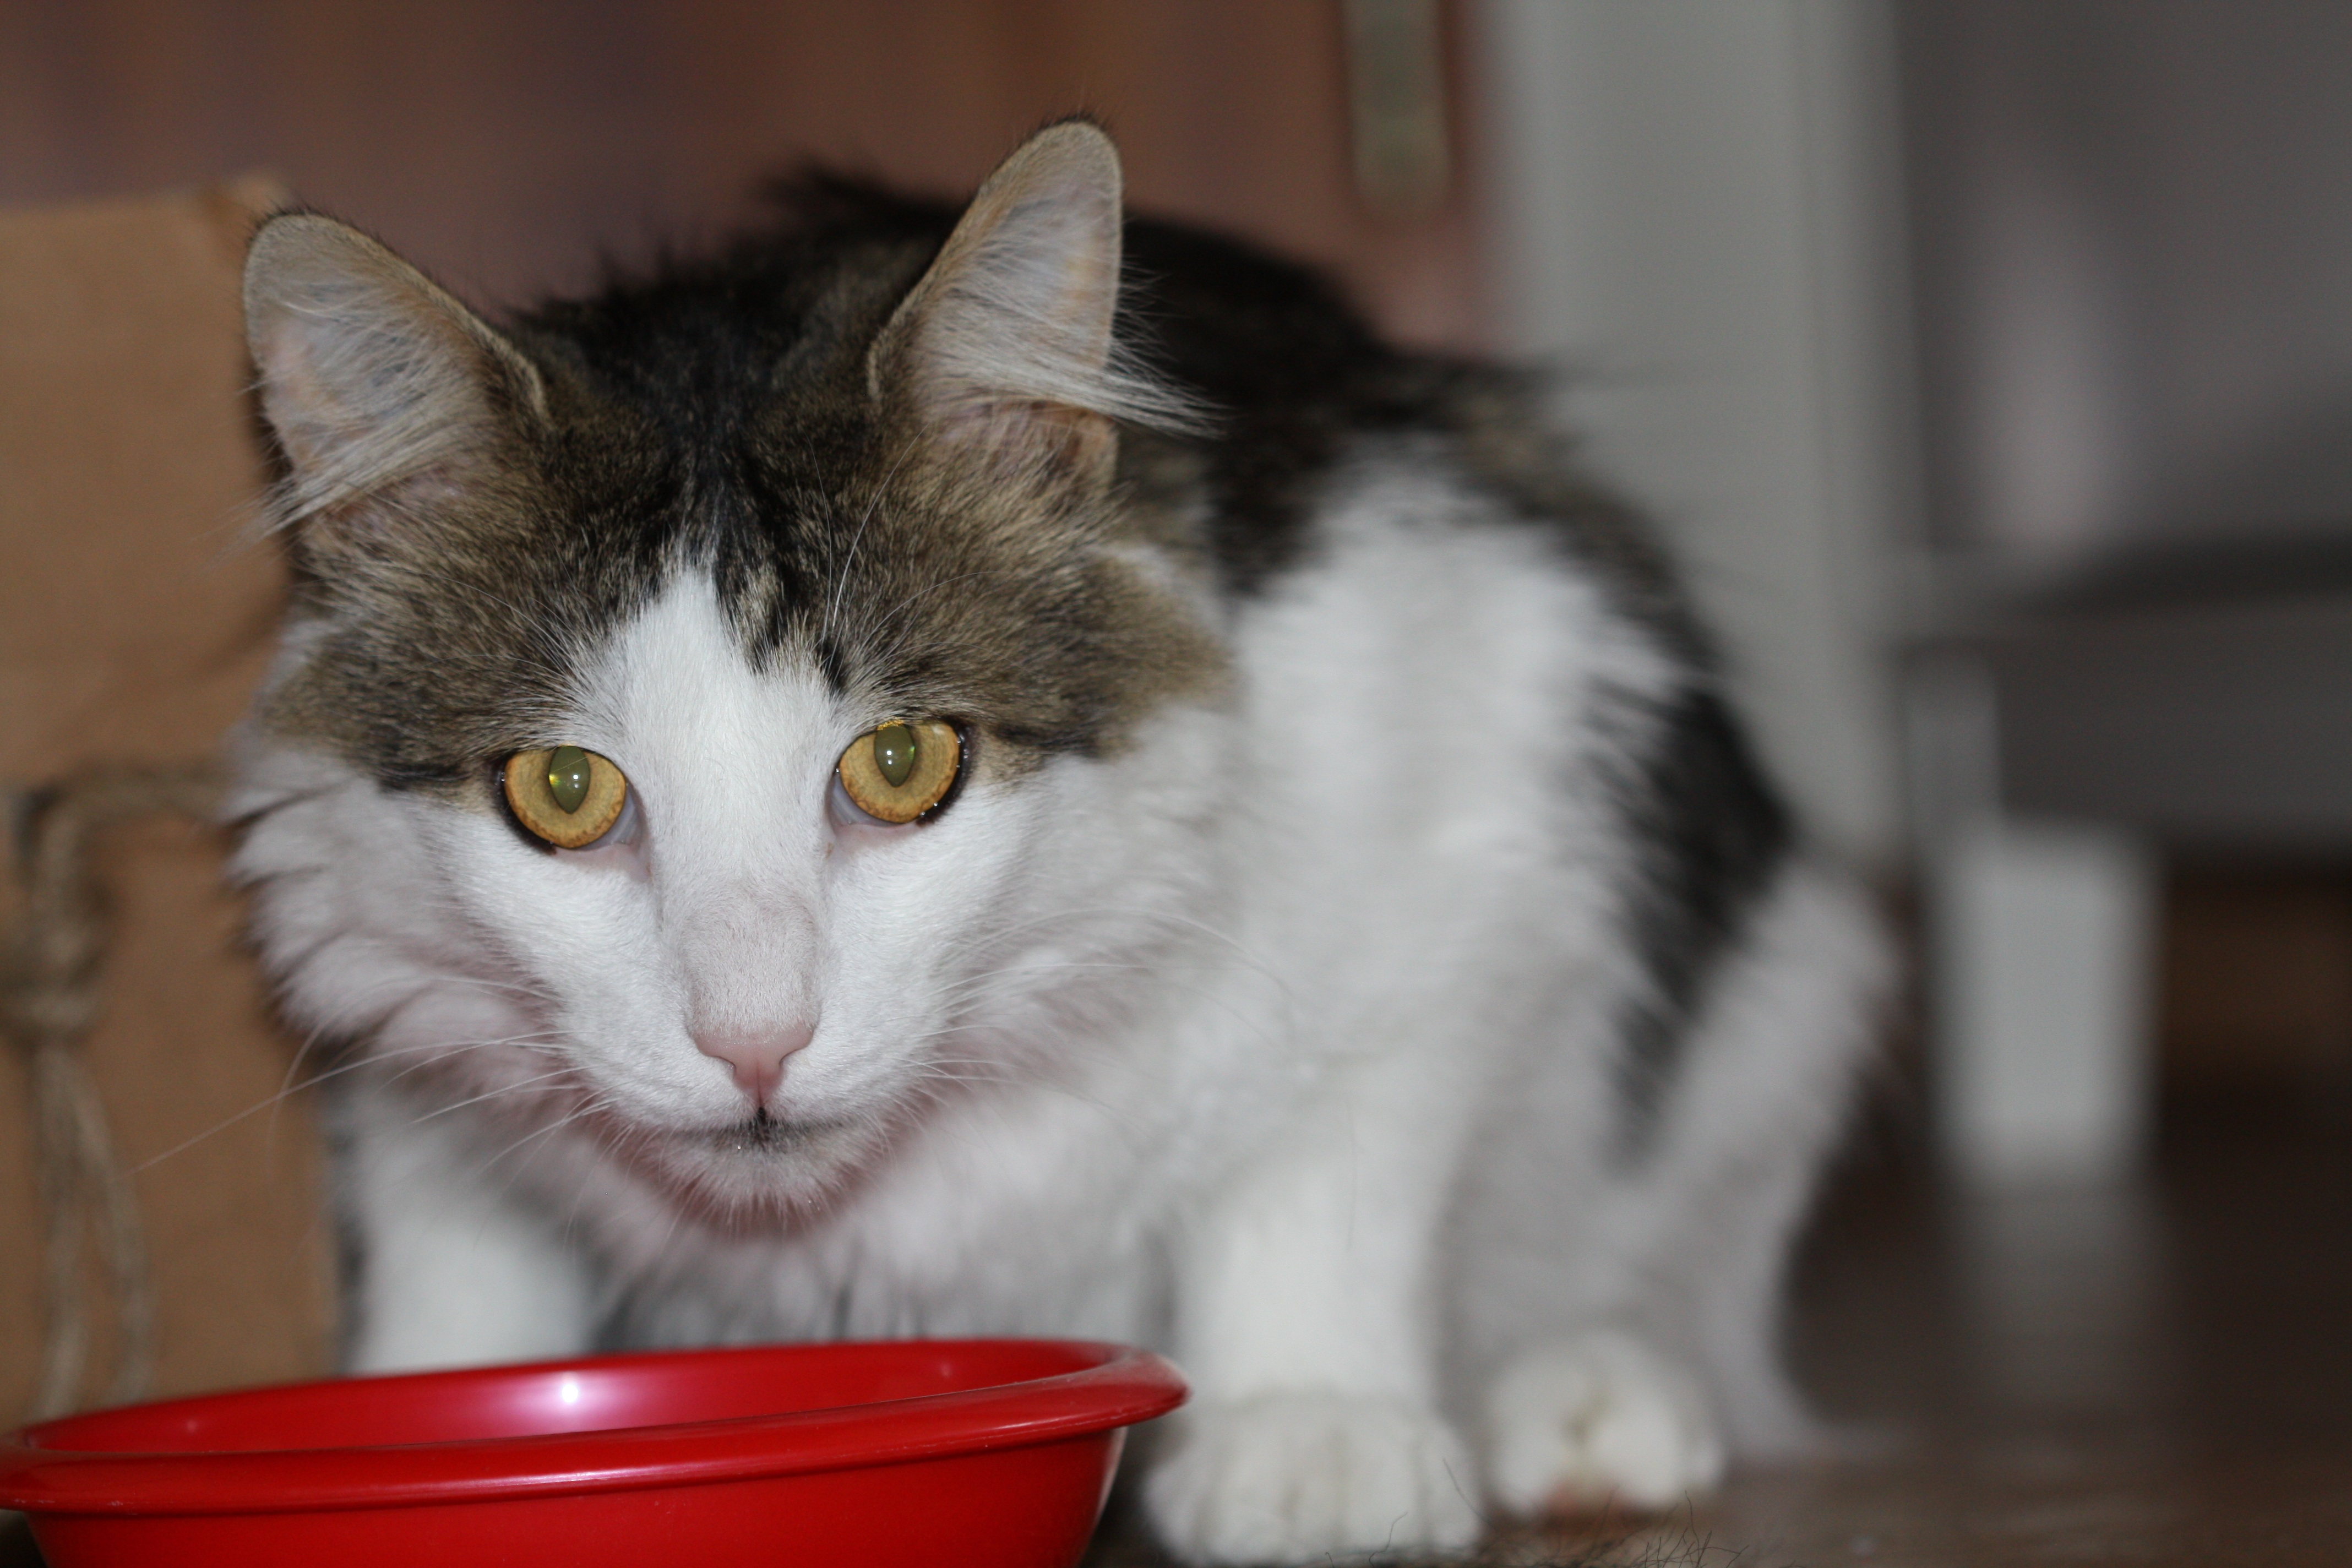
grass, pet, fur, kitten, cat, mammal, close, claw, nose, whiskers, tail, adidas, animals, ears, head, vertebrate, paws, mieze, curious, domestic cat, mackerel, cat's eyes, beard hair, purr, norwegian forest cat, small to medium sized cats, cat like mammal, domestic short haired cat, domestic long haired cat, european shorthair cat, mainecoonmix